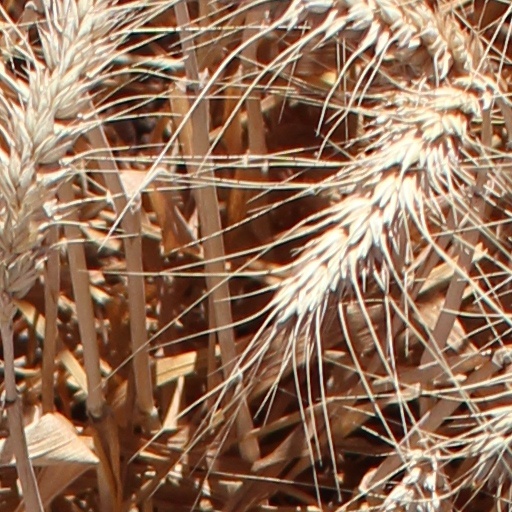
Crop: wheat